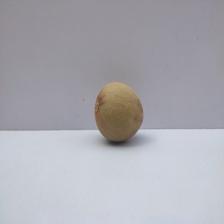
Size: Medium